Oklahoma City Police Department

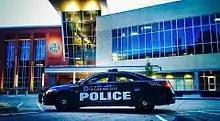
An OCPD car at the new headquarters building; the OCPD began transitioning from the Crown Victoria to the Ford Taurus as its standard patrol car starting in 2012

In the fall of 2015, the department opened a new headquarters building at 700 Colcord Drive. The new building cost approximately $22 million and has a floor area of more than 88,000 square feet. The building houses approximately 300 civilians, detectives, and administrators. In 2021, the previous police headquarters building at 701 Colcord Drive is being demolished.